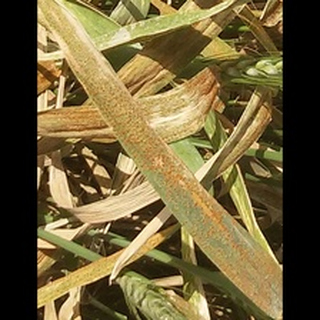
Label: wheat_brown_rust